Bimodal volcanism

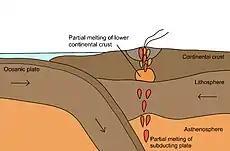
Mechanism

Bimodal volcanism is the eruption of both mafic and felsic lavas from a single volcanic centre with little or no lavas of intermediate composition. This type of volcanism is normally associated with areas of extensional tectonics, particularly rifts.